Broadway Nights

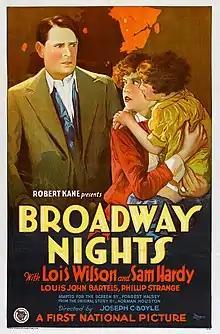
Theatrical release poster

Broadway Nights is a 1927 American lost film. It was the film debut of June Collyer, Barbara Stanwyck and Ann Sothern.